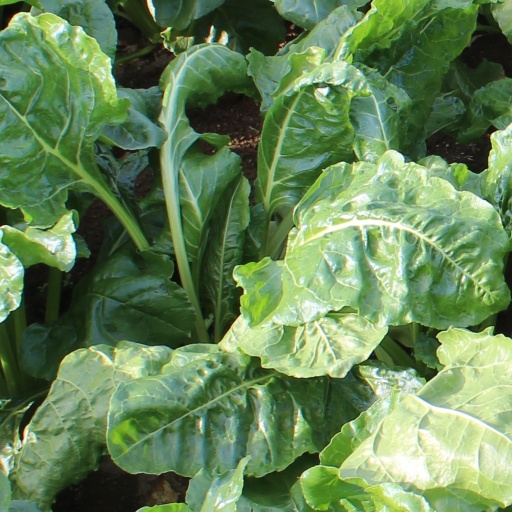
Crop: sugar beet